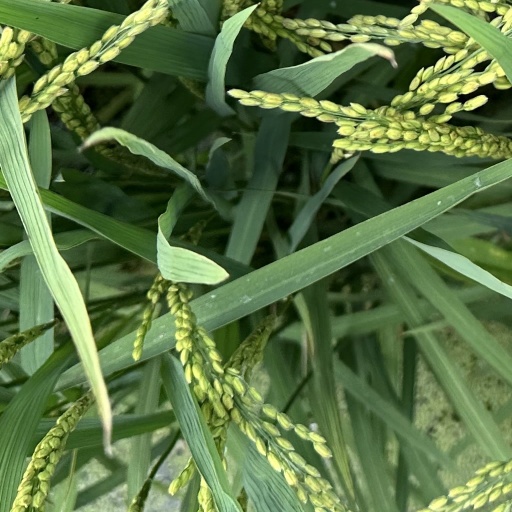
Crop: rice